Siege of Humaitá

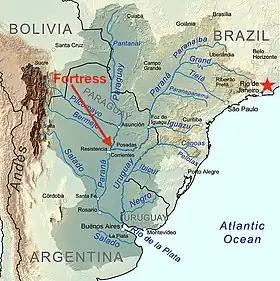
Logistical challenge: a fortnight by steamship from Rio de Janeiro down the Atlantic ocean and up the Platine basin river system to the seat of war

The plan that was to lead to the capture of Humaitá was as follows. Instead of attacking it frontally, it was to be broadly encircled from the rear and taken by siege. This required two operations, military and naval.